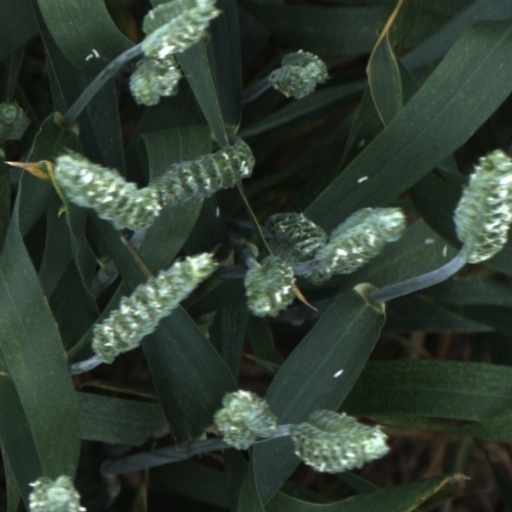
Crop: wheat